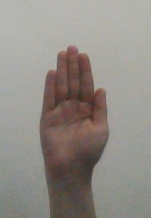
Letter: seen